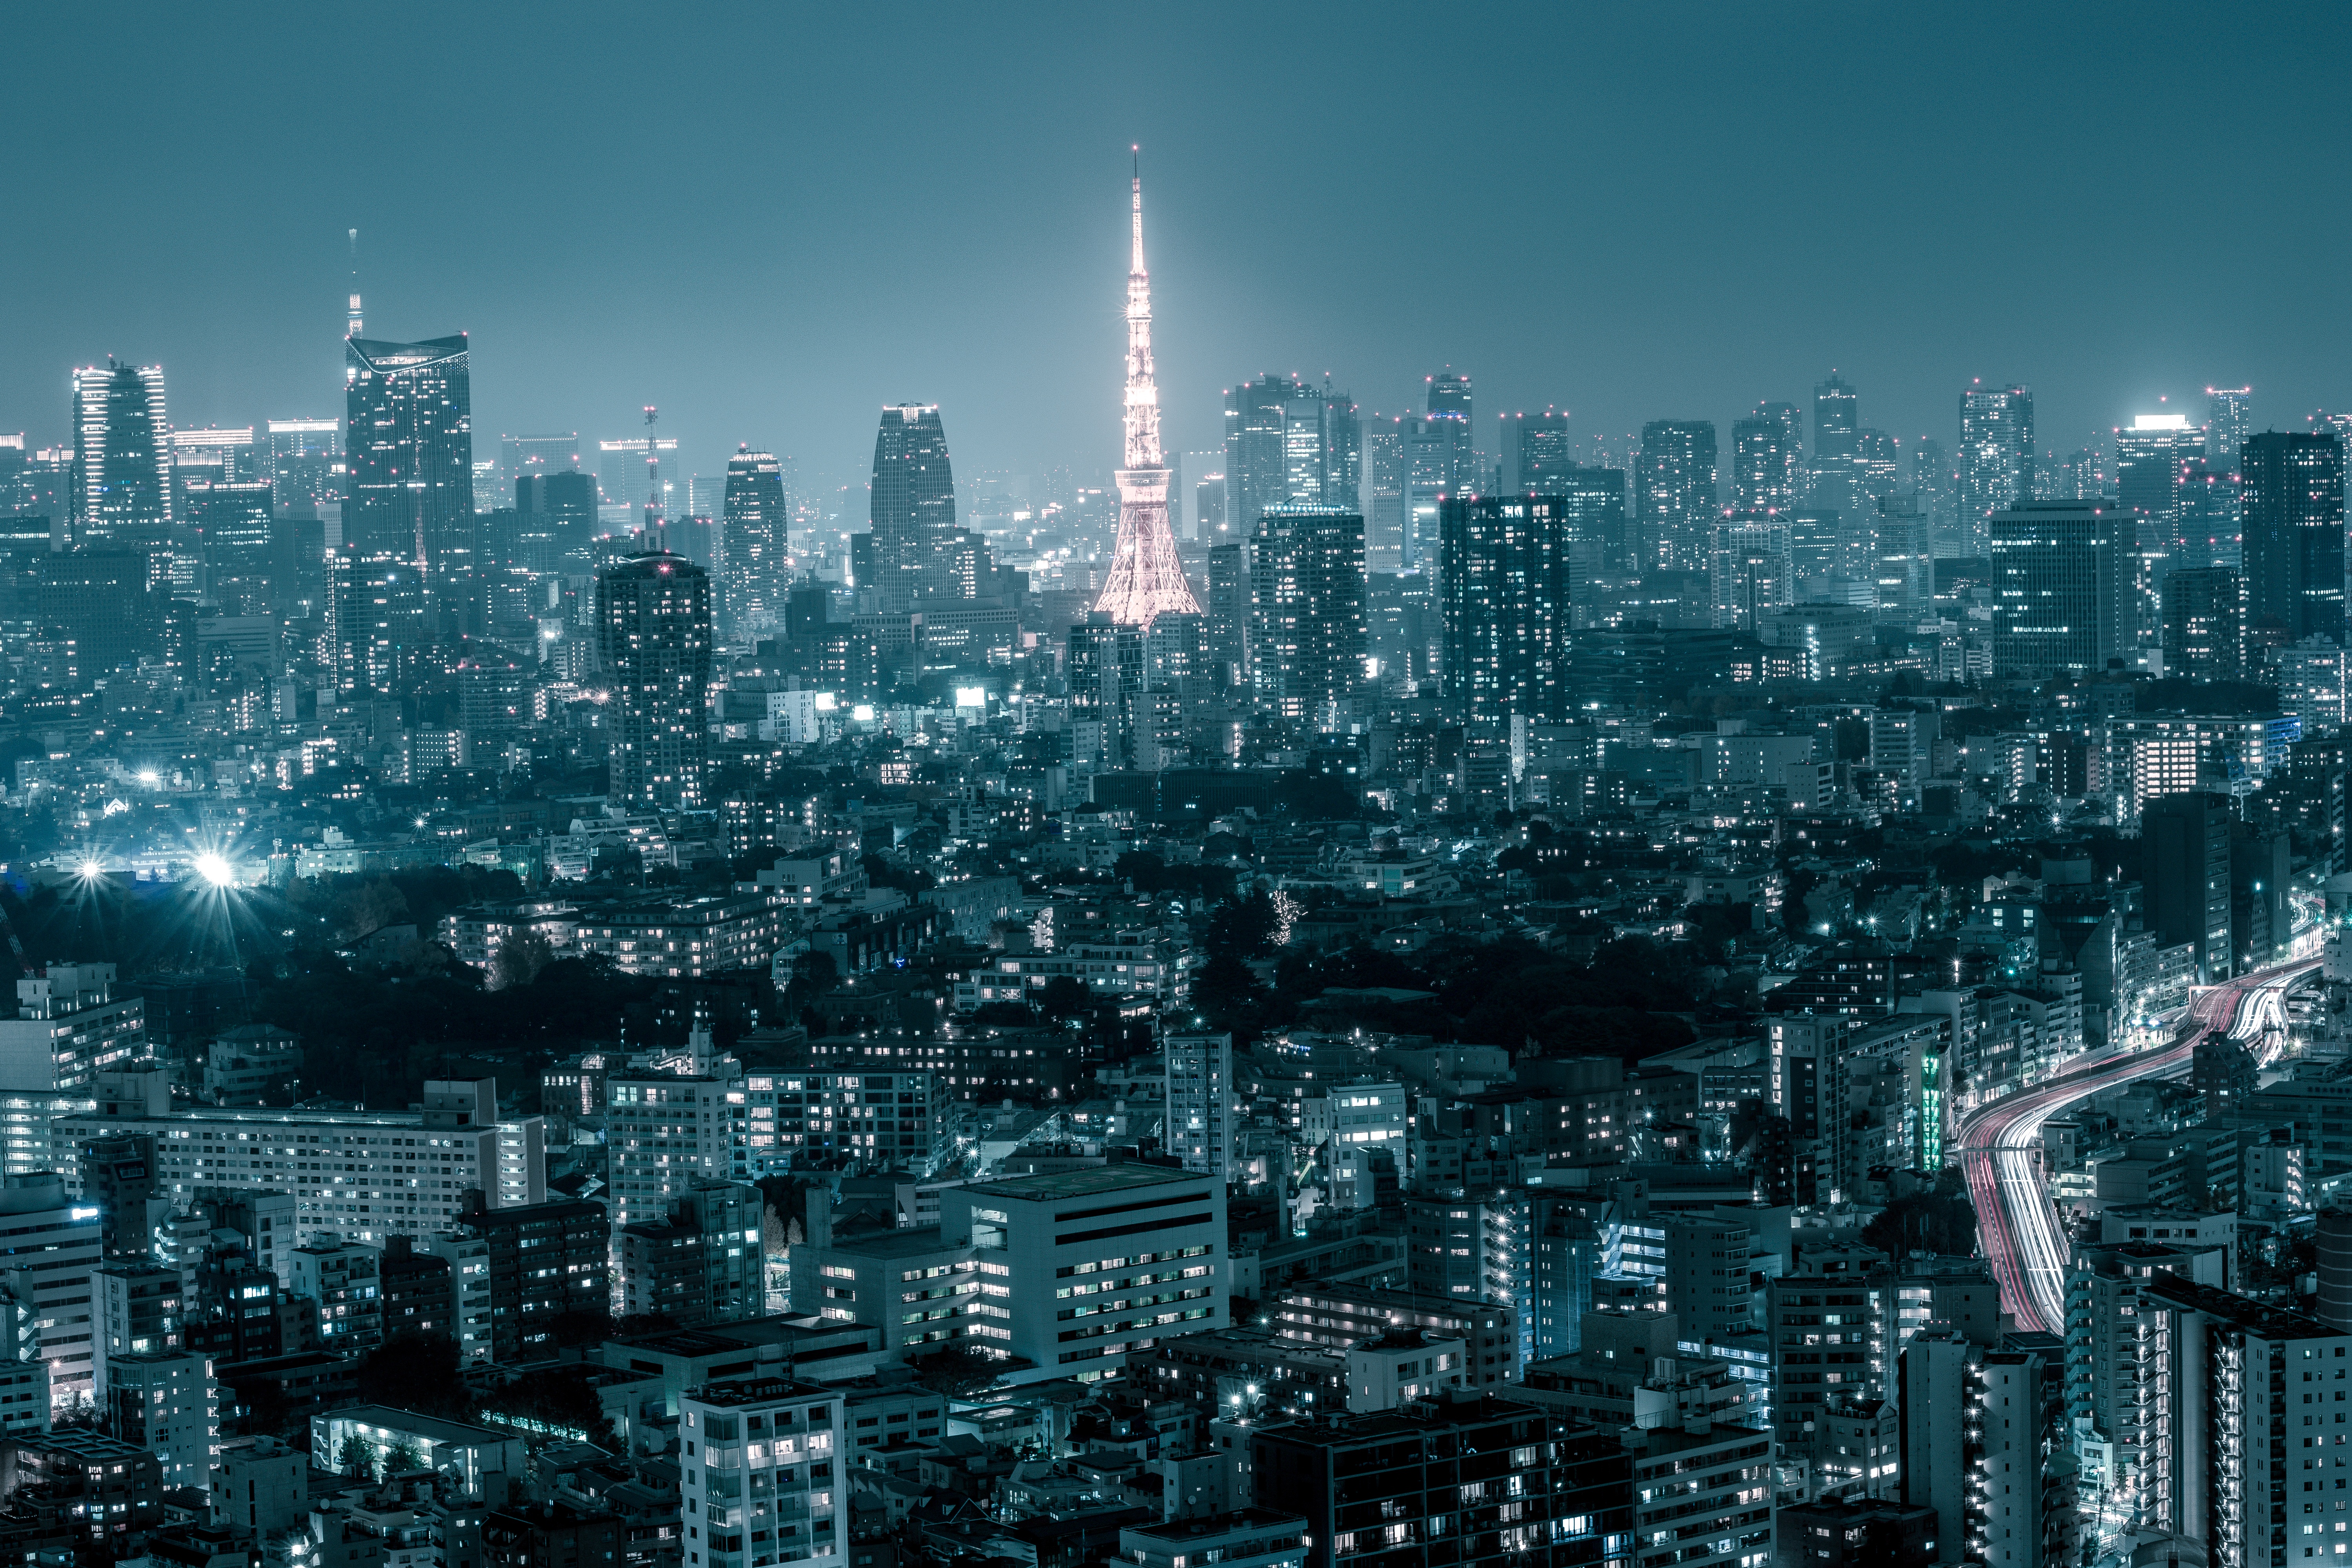
horizon, black and white, skyline, night, photography, city, skyscraper, cityscape, downtown, monochrome, tower block, metropolis, aerial photography, urban area, geographical feature, human settlement, atmosphere of earth, metropolitan area